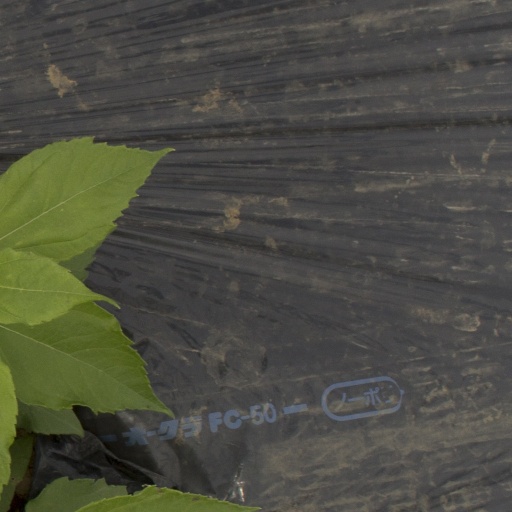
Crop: Jerusalem artichoke